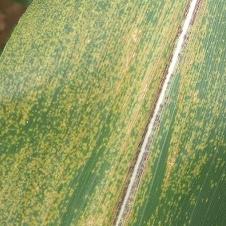
Crop: Maize
Condition: rust-d